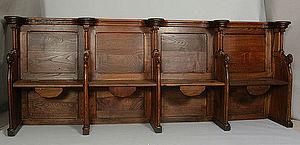
Il s'agit de stalles à miséricordes (saillies fixées sous les abattants mobiles des stalles). Elles sont ornées d'un décor sculpté végétal peu abondant qui occupe les chapiteaux des colonnettes, les miséricordes et l'extrémité des accotoirs. Les miséricordes (saillies fixées sous les abattants des stalles) permettaient aux chanoines de s'appuyer ou de s'asseoir pendant les offices.
La chapelle des Carmes de Rennes est l'ancienne chapelle du couvent des Carmes déchaussés de Rennes, commune de Rennes, en Ille-et-Vilaine, devenue aujourd'hui église évangélique du Thabor.